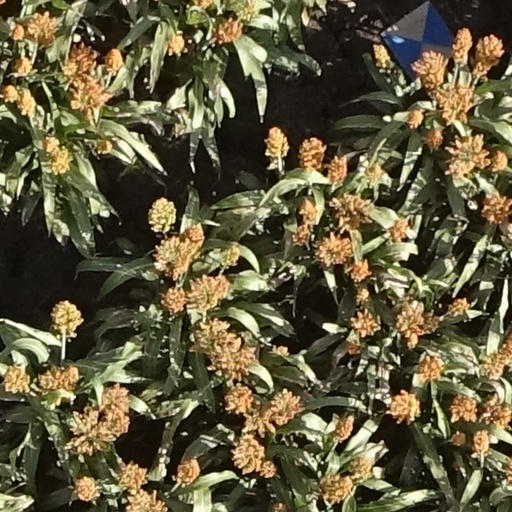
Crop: sorghum